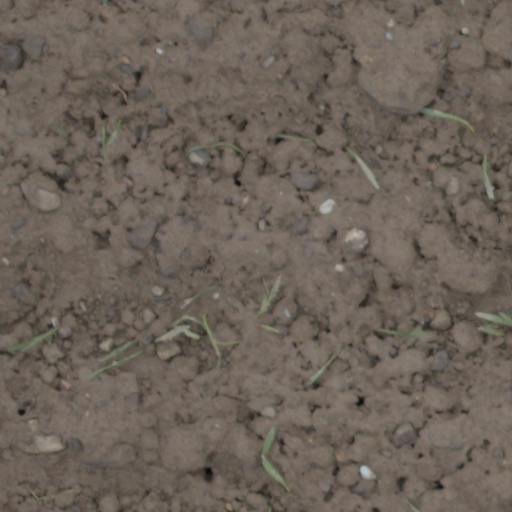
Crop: wheat